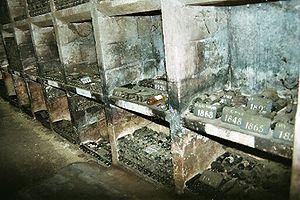
Le château Margaux est un domaine viticole dans le vignoble de Bordeaux, situé dans le Médoc en appellation margaux.